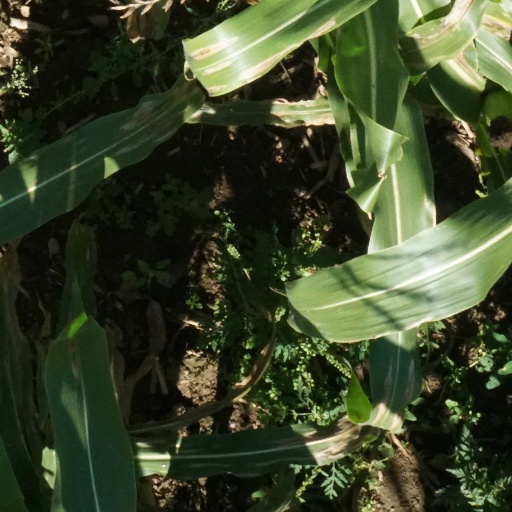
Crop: maize; corn